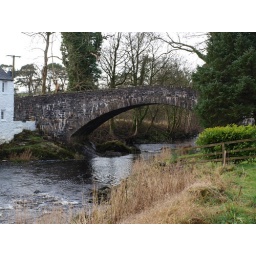
The bridge carrying the Glenluce to Barrhill road over the Cross Water of Luce.